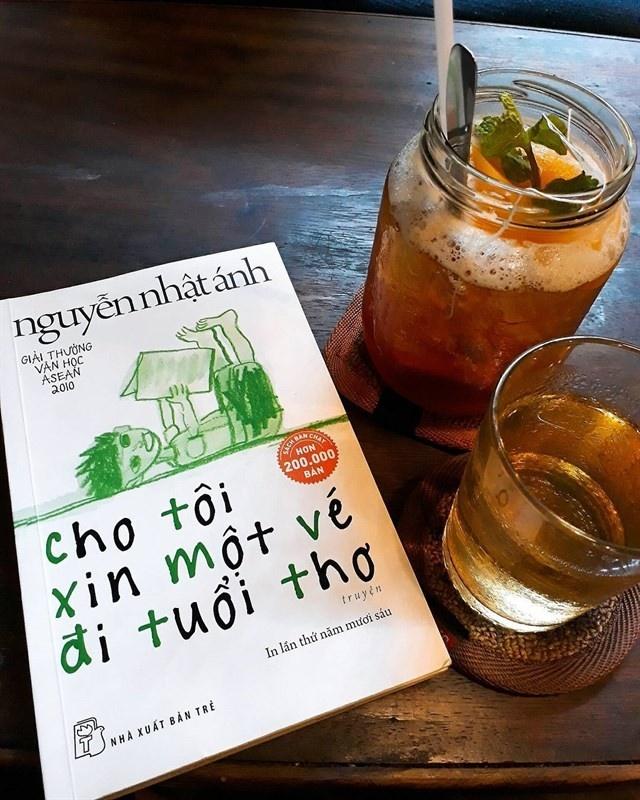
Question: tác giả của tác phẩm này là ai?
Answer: tác giả của tác phẩm này là nguyễn nhật ánh